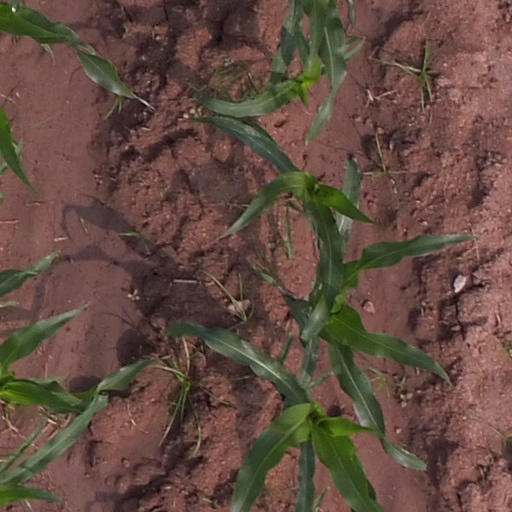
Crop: maize; corn